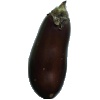
Label: eggplant